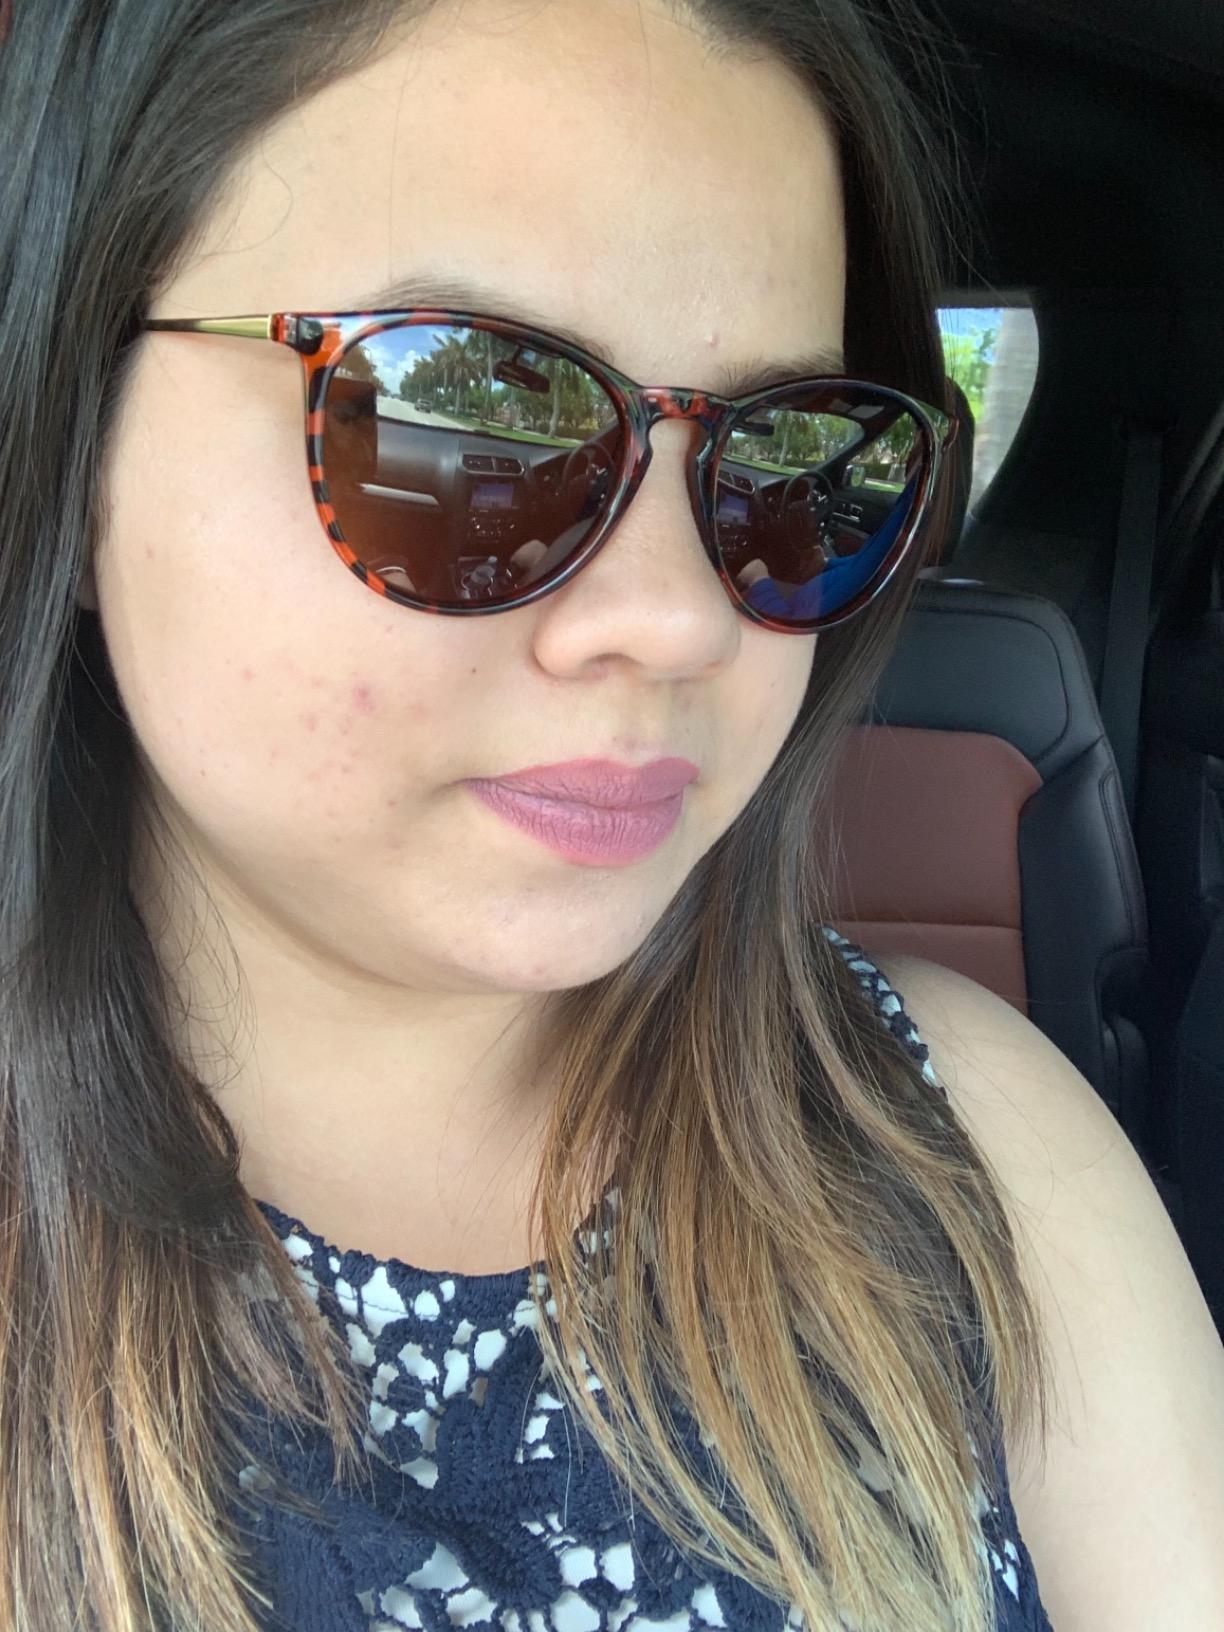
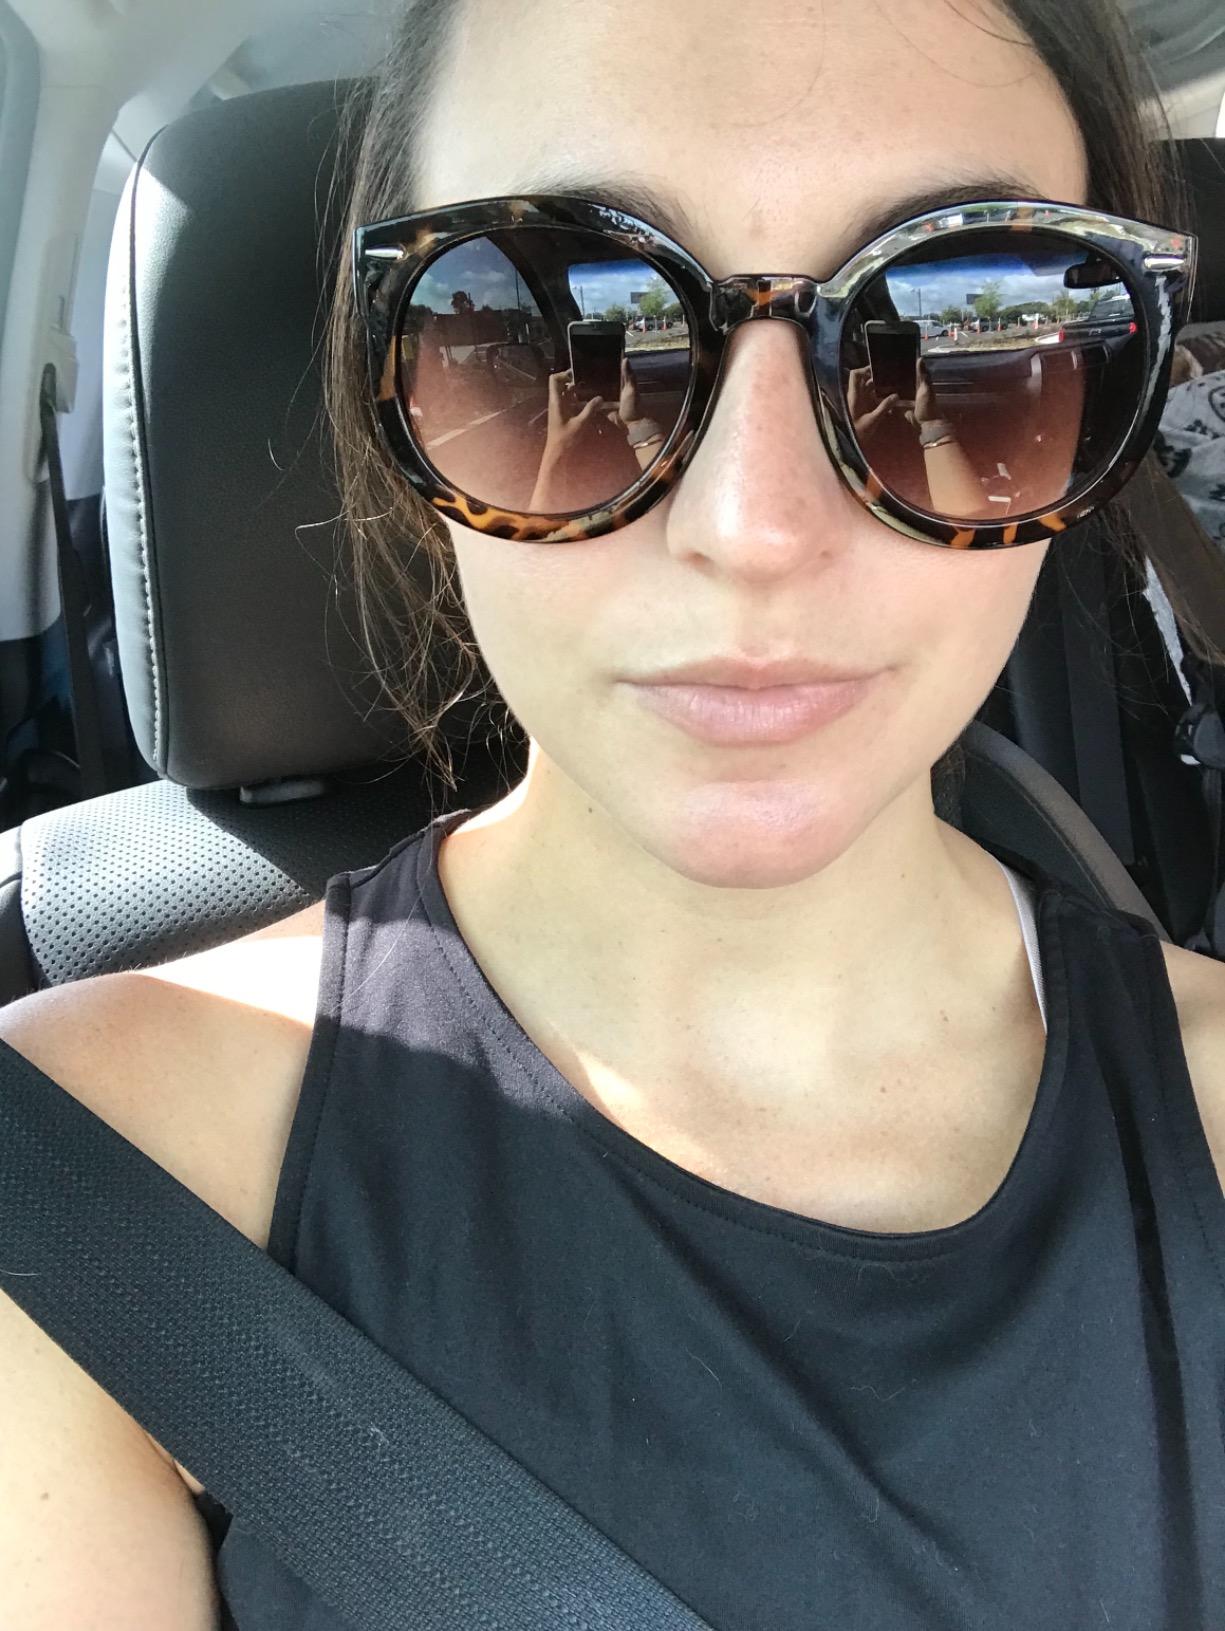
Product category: accessories_sunglasses
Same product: no